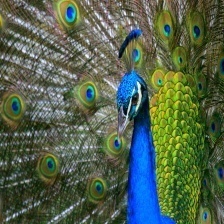
Species: PEACOCK
Scientific name: PAVO CRISTATUS